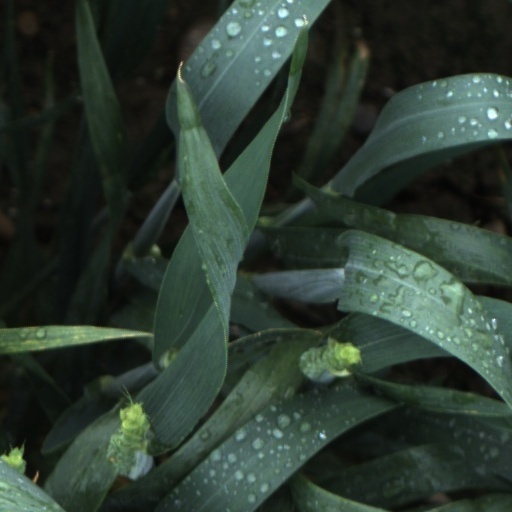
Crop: wheat